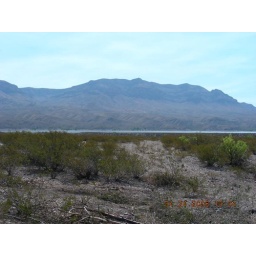
A lake with mountains in the distance